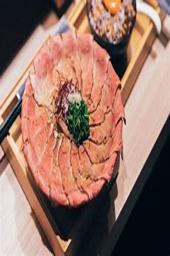
 ramen